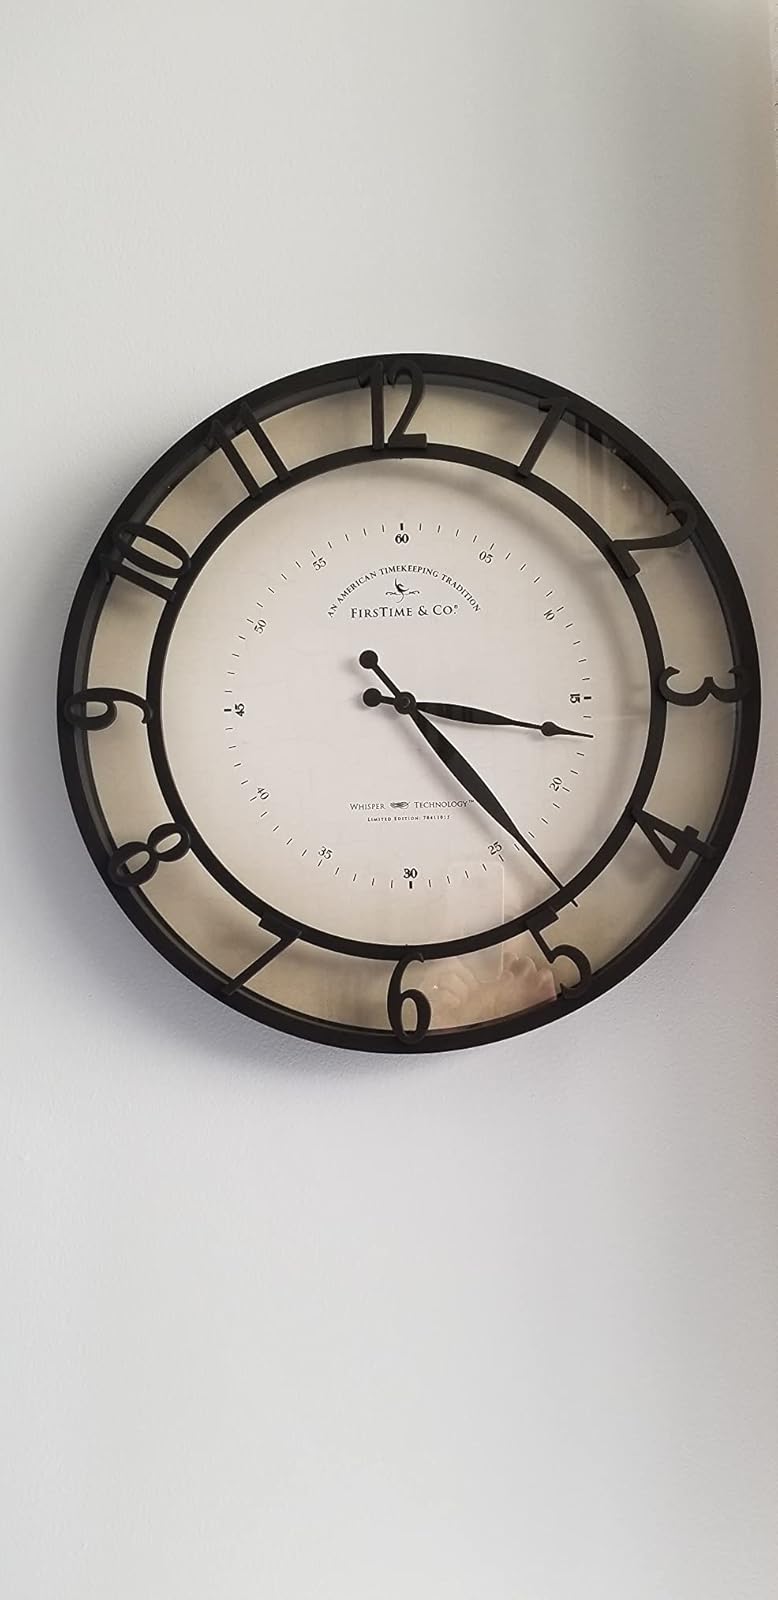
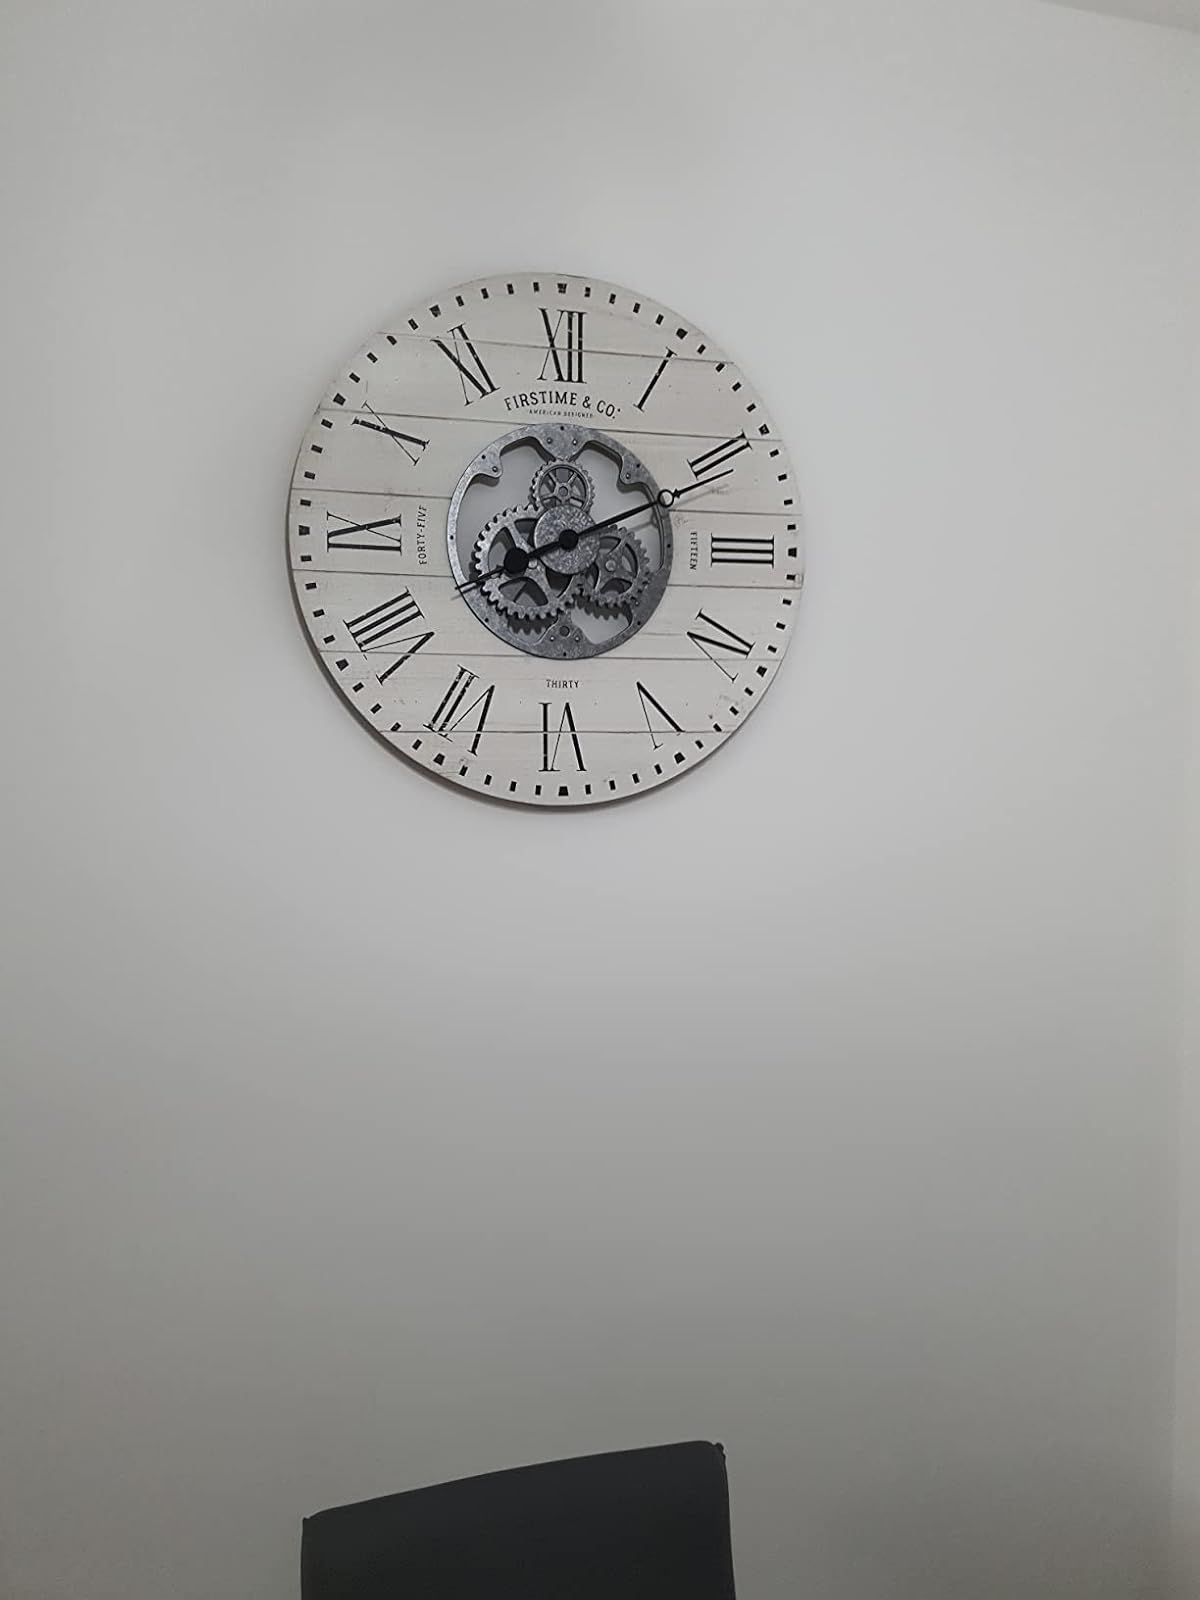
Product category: clock
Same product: no